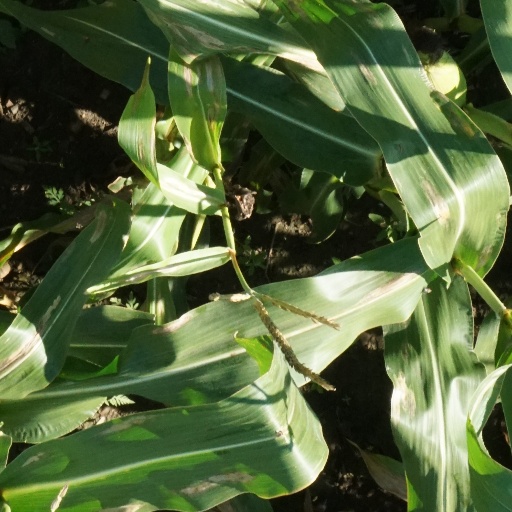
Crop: maize; corn